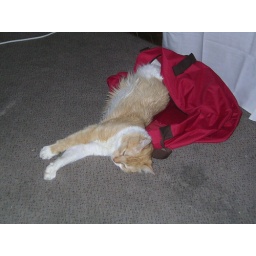
cat in the bag